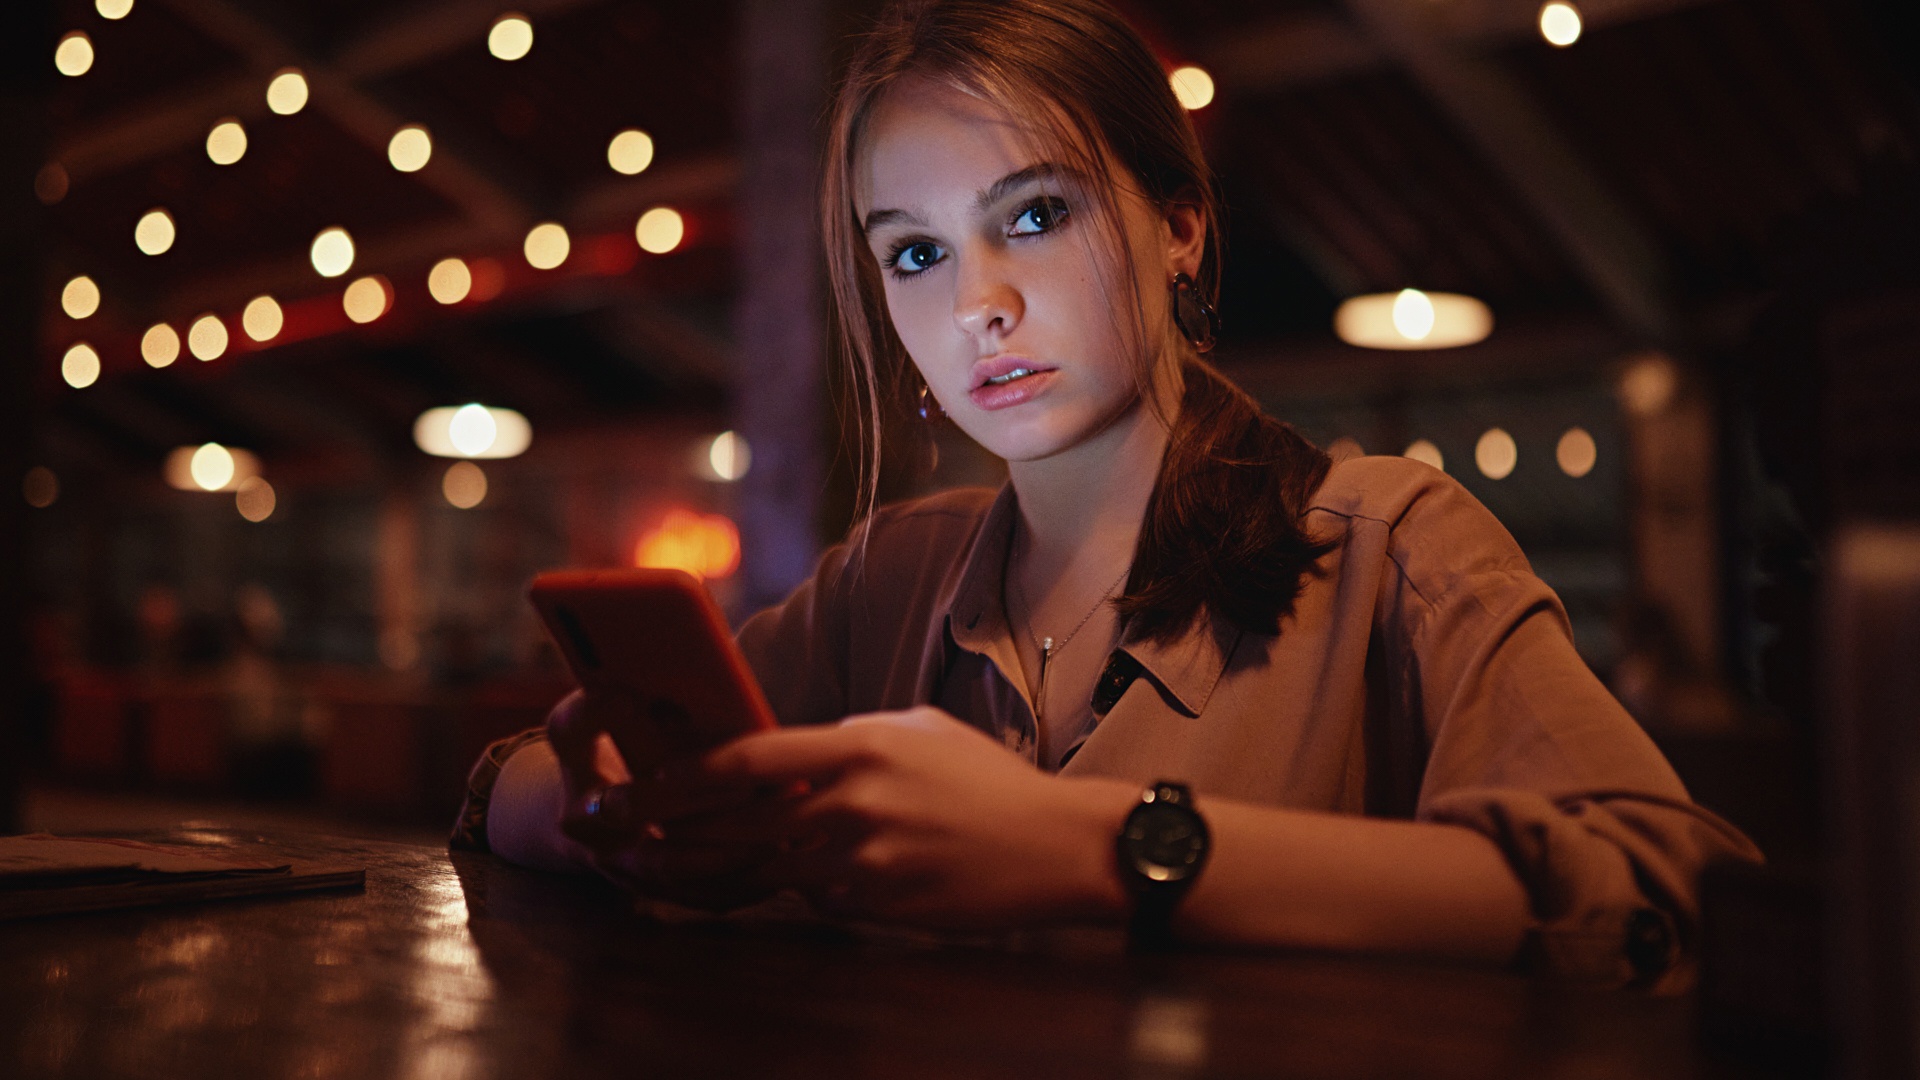
women, lady, model, person, photography, wallpaper, lip, watch, hand, flash photography, street fashion, beauty, clock, jewellery, event, fun, fashion design, darkness, eyewear, brown hair, sitting, midnight, necklace, bracelet, night, portrait photography, automotive design, street, gadget, luxury vehicle, audio equipment